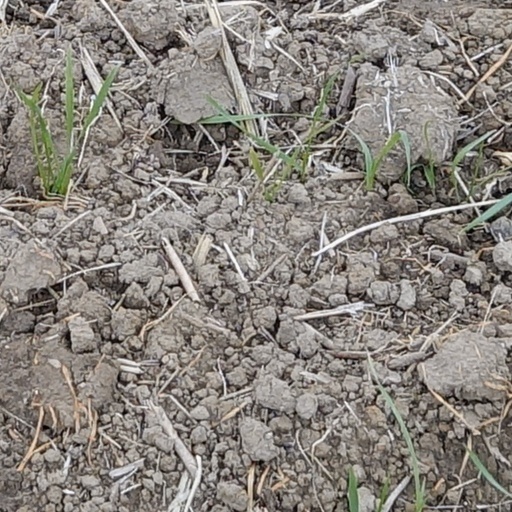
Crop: wheat